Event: Nepal Earthquake
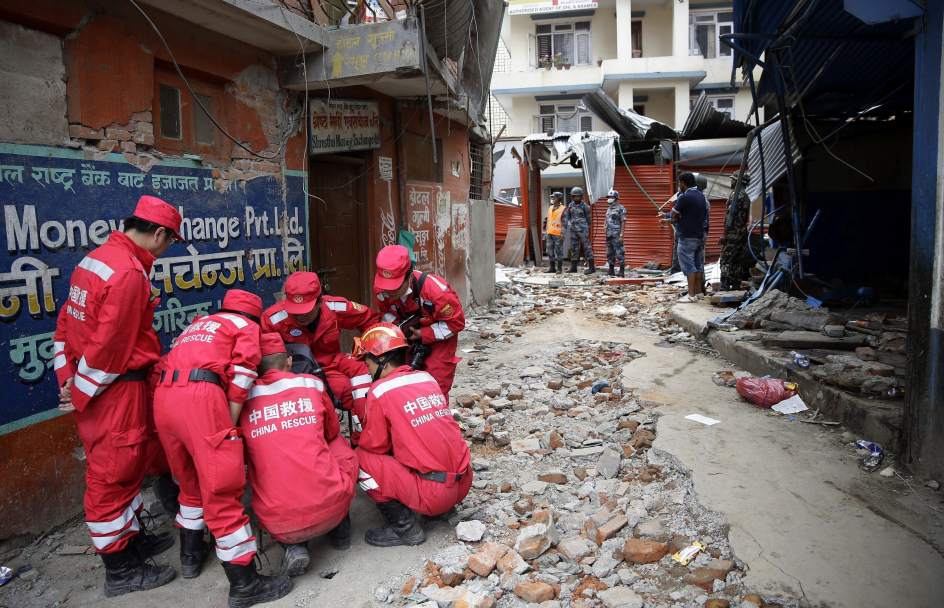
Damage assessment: damage